Mary Hunter Austin

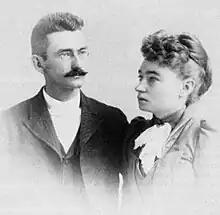
Wedding portrait of Stafford Wallace Austin and Mary Hunter Austin, 1891.

Mary Hunter Austin was born on September 9, 1868, in Carlinville, Illinois (the fourth of six children) to Susannah (née Graham) and George Hunter. She graduated from Blackburn College in 1888. Her family moved to California in the same year and established a homestead in the San Joaquin Valley.